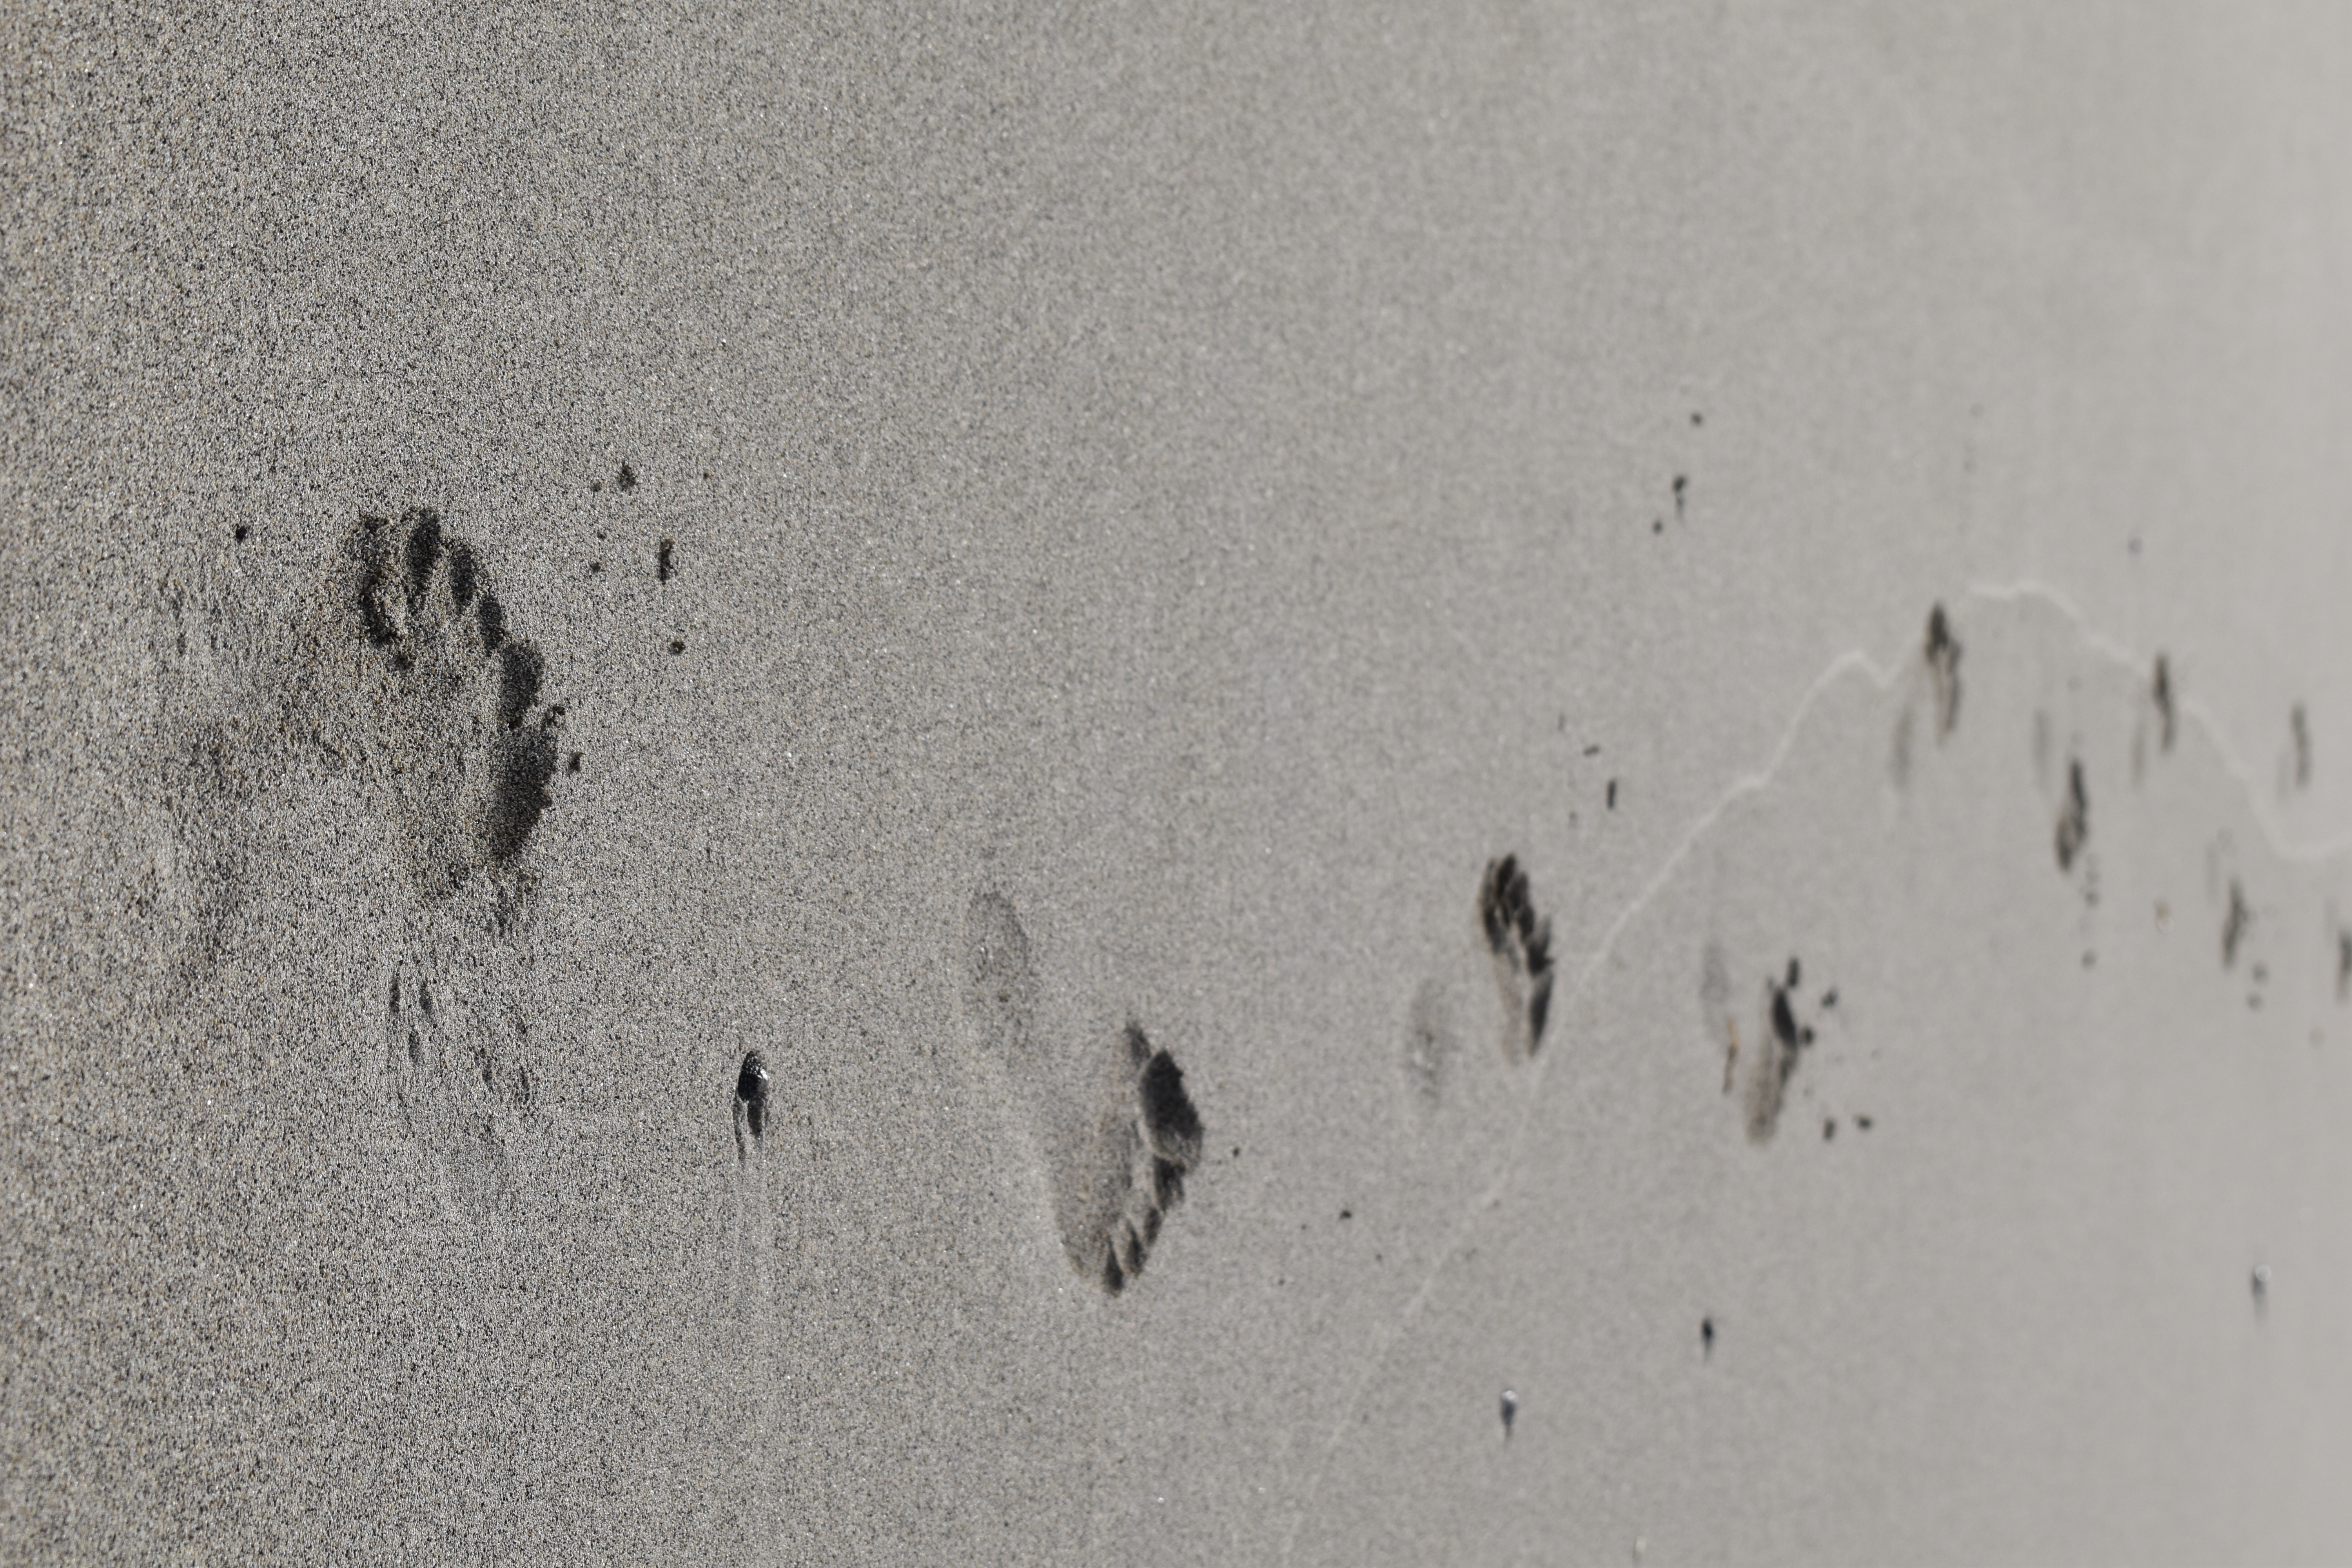
foot, wall, sand, concrete, plaster, footprint